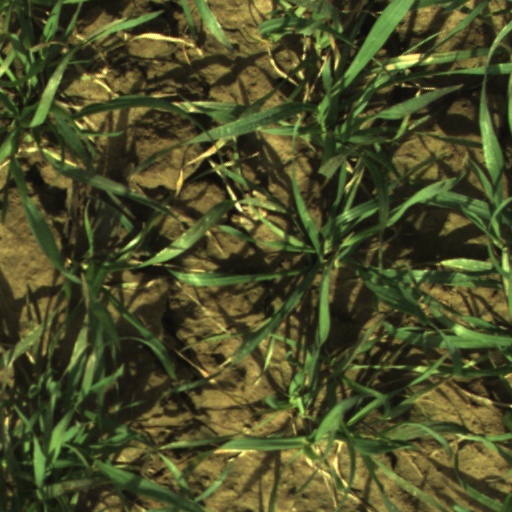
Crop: wheat